Fugitive Rage

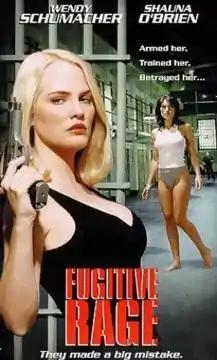
Film poster

Fugitive Rage (also known as Caged Fear) is a 1996 crime drama action film directed by Fred Olen Ray and starring Shauna O'Brien, Jay Richardson and Alexander Keith, credited as Wendy Schumacher. The film was released straight to video in 1996.